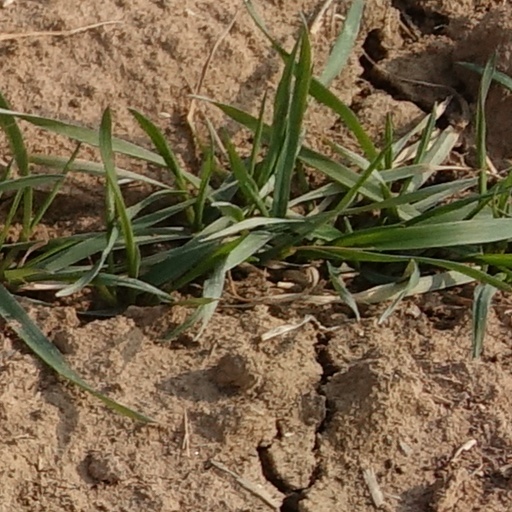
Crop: wheat